Arya Kanya Gurukul

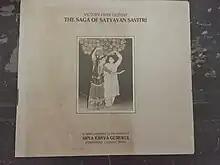
A booklet of one the school's dance drama productions. Dr Savitaben Mehta was instrumental in making possible international exposure for the girl students.

Guru in Sanskrit means teacher and kul translates as domain. The Gurukul system is an ancient system of education where students live with their teacher or Guru who would guide their holistic development - the mind, body and spirit. The relationship of a guru and his shishya or pupil is a hallowed concept in Hinduism.